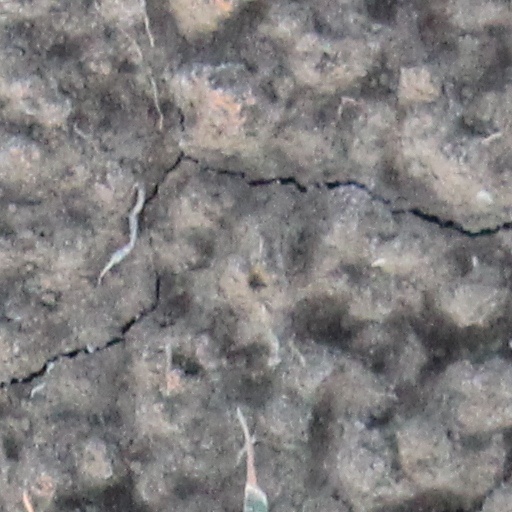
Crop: wheat